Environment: real
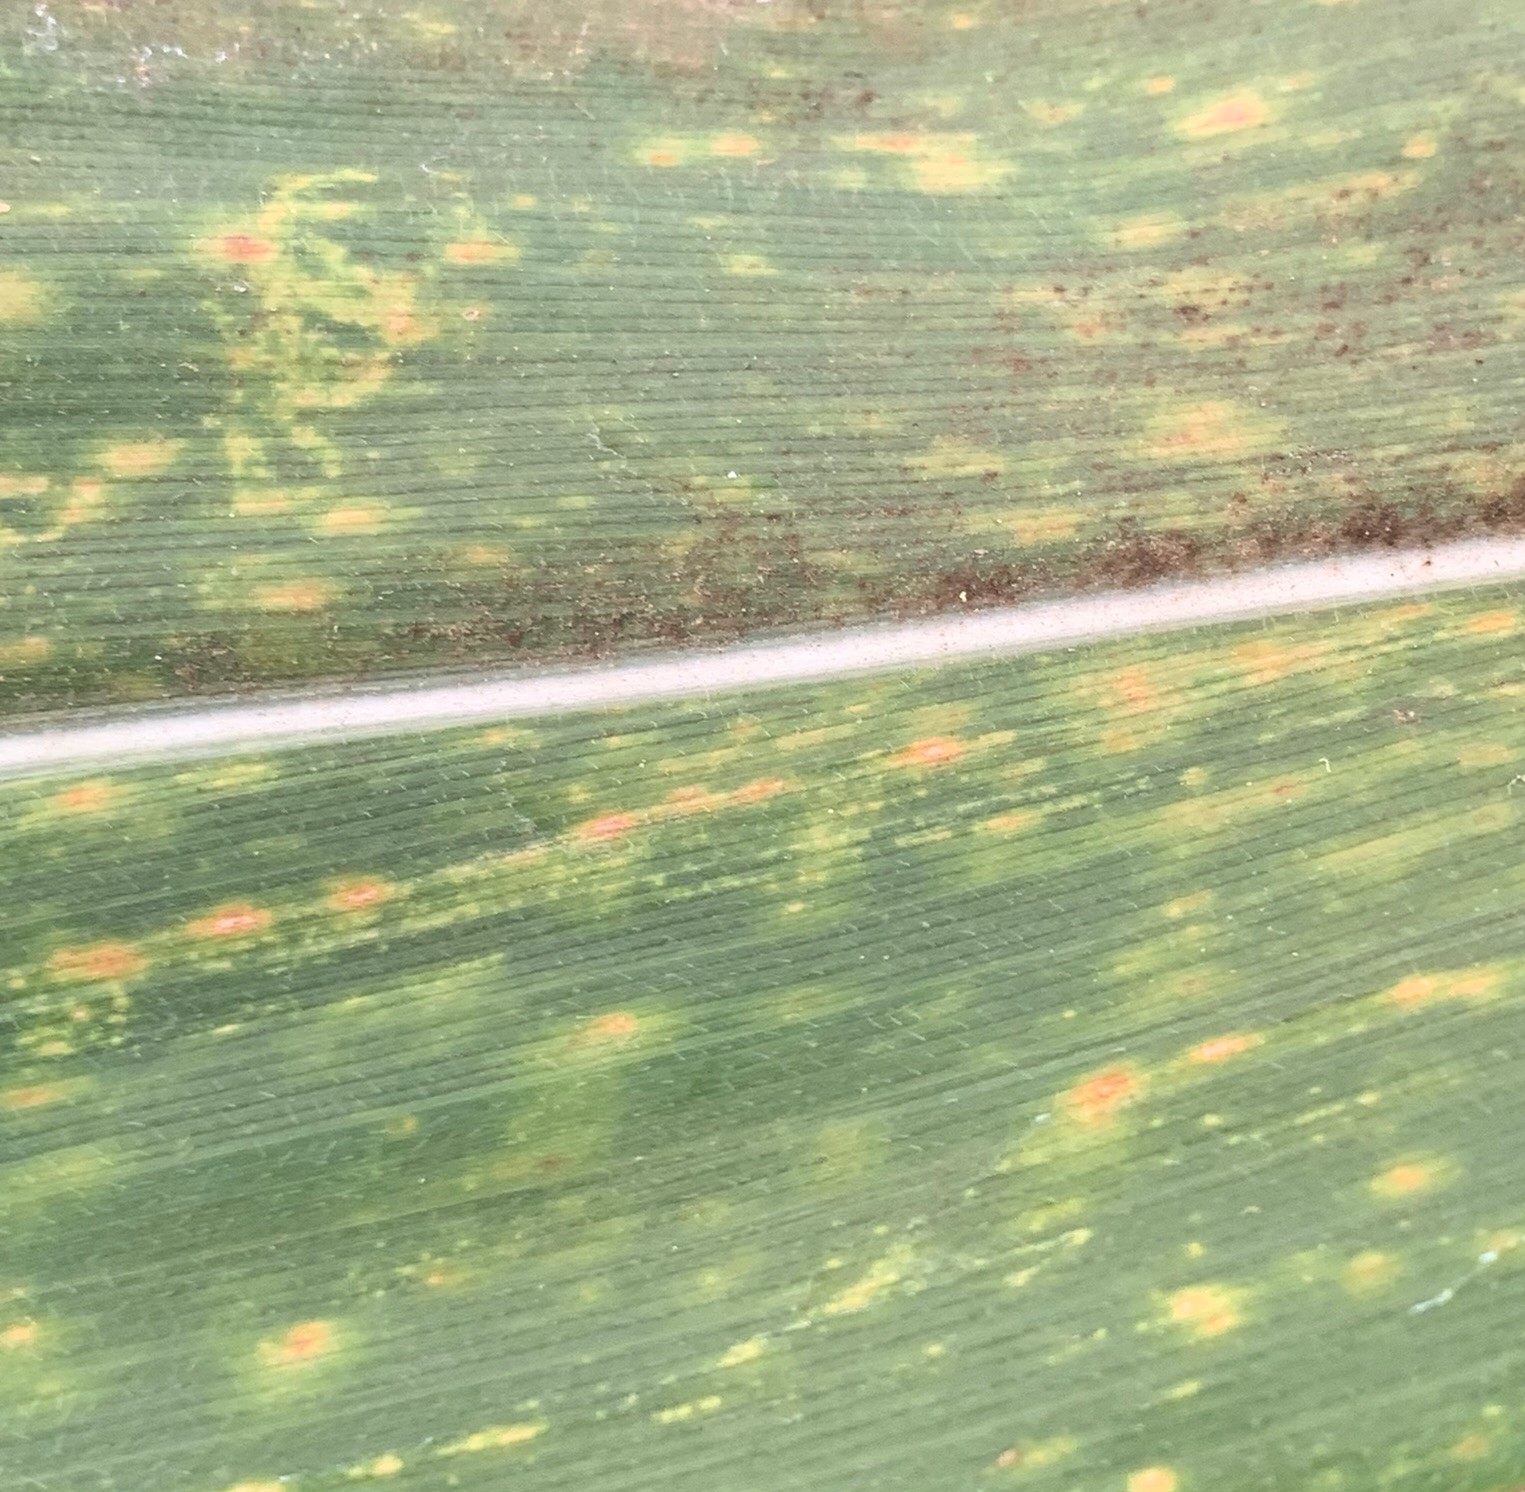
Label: lethal_necrosis